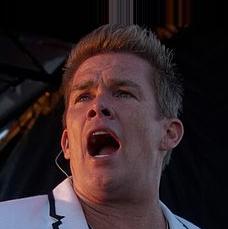
Age: 45